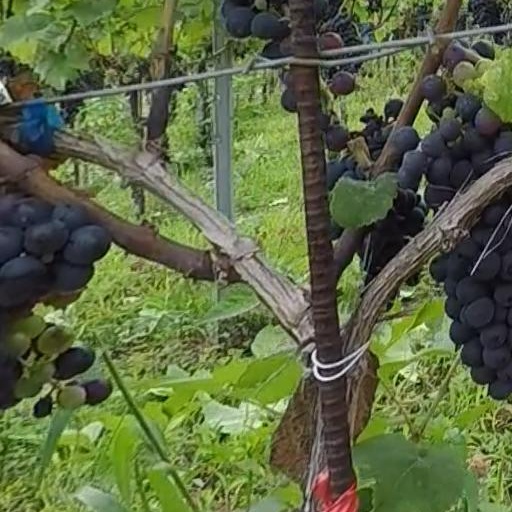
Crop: grape